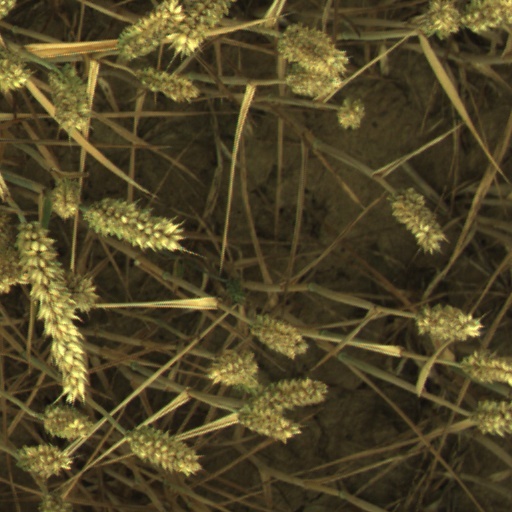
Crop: wheat